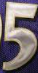
Number: 5